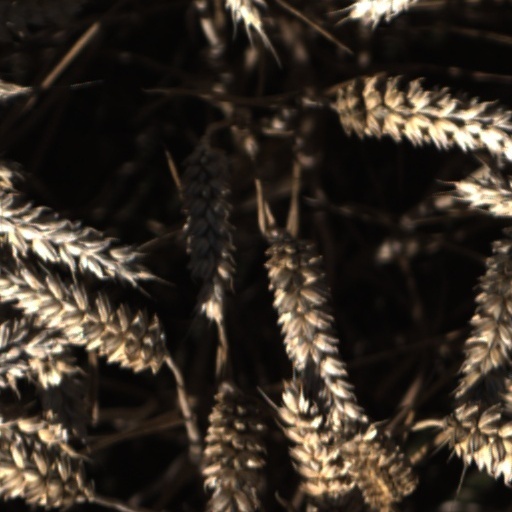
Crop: wheat